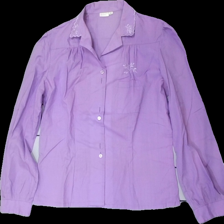
View: front
Type: Blouse
Category: Ladies
Brand: Missing
Colors: Purple
Material: 63% polyester 37% cotton
Pattern: Embroidered
Cut: Regular
Size: 40
Season: All
Trend: 80s
Stains: Major
Damage location: middle center
Price range: <50
Recommended usage: Reuse
Description: lila blus med broderade blommor på kragen, lite gul i armhålor och krage, vintage
Comment: vintage